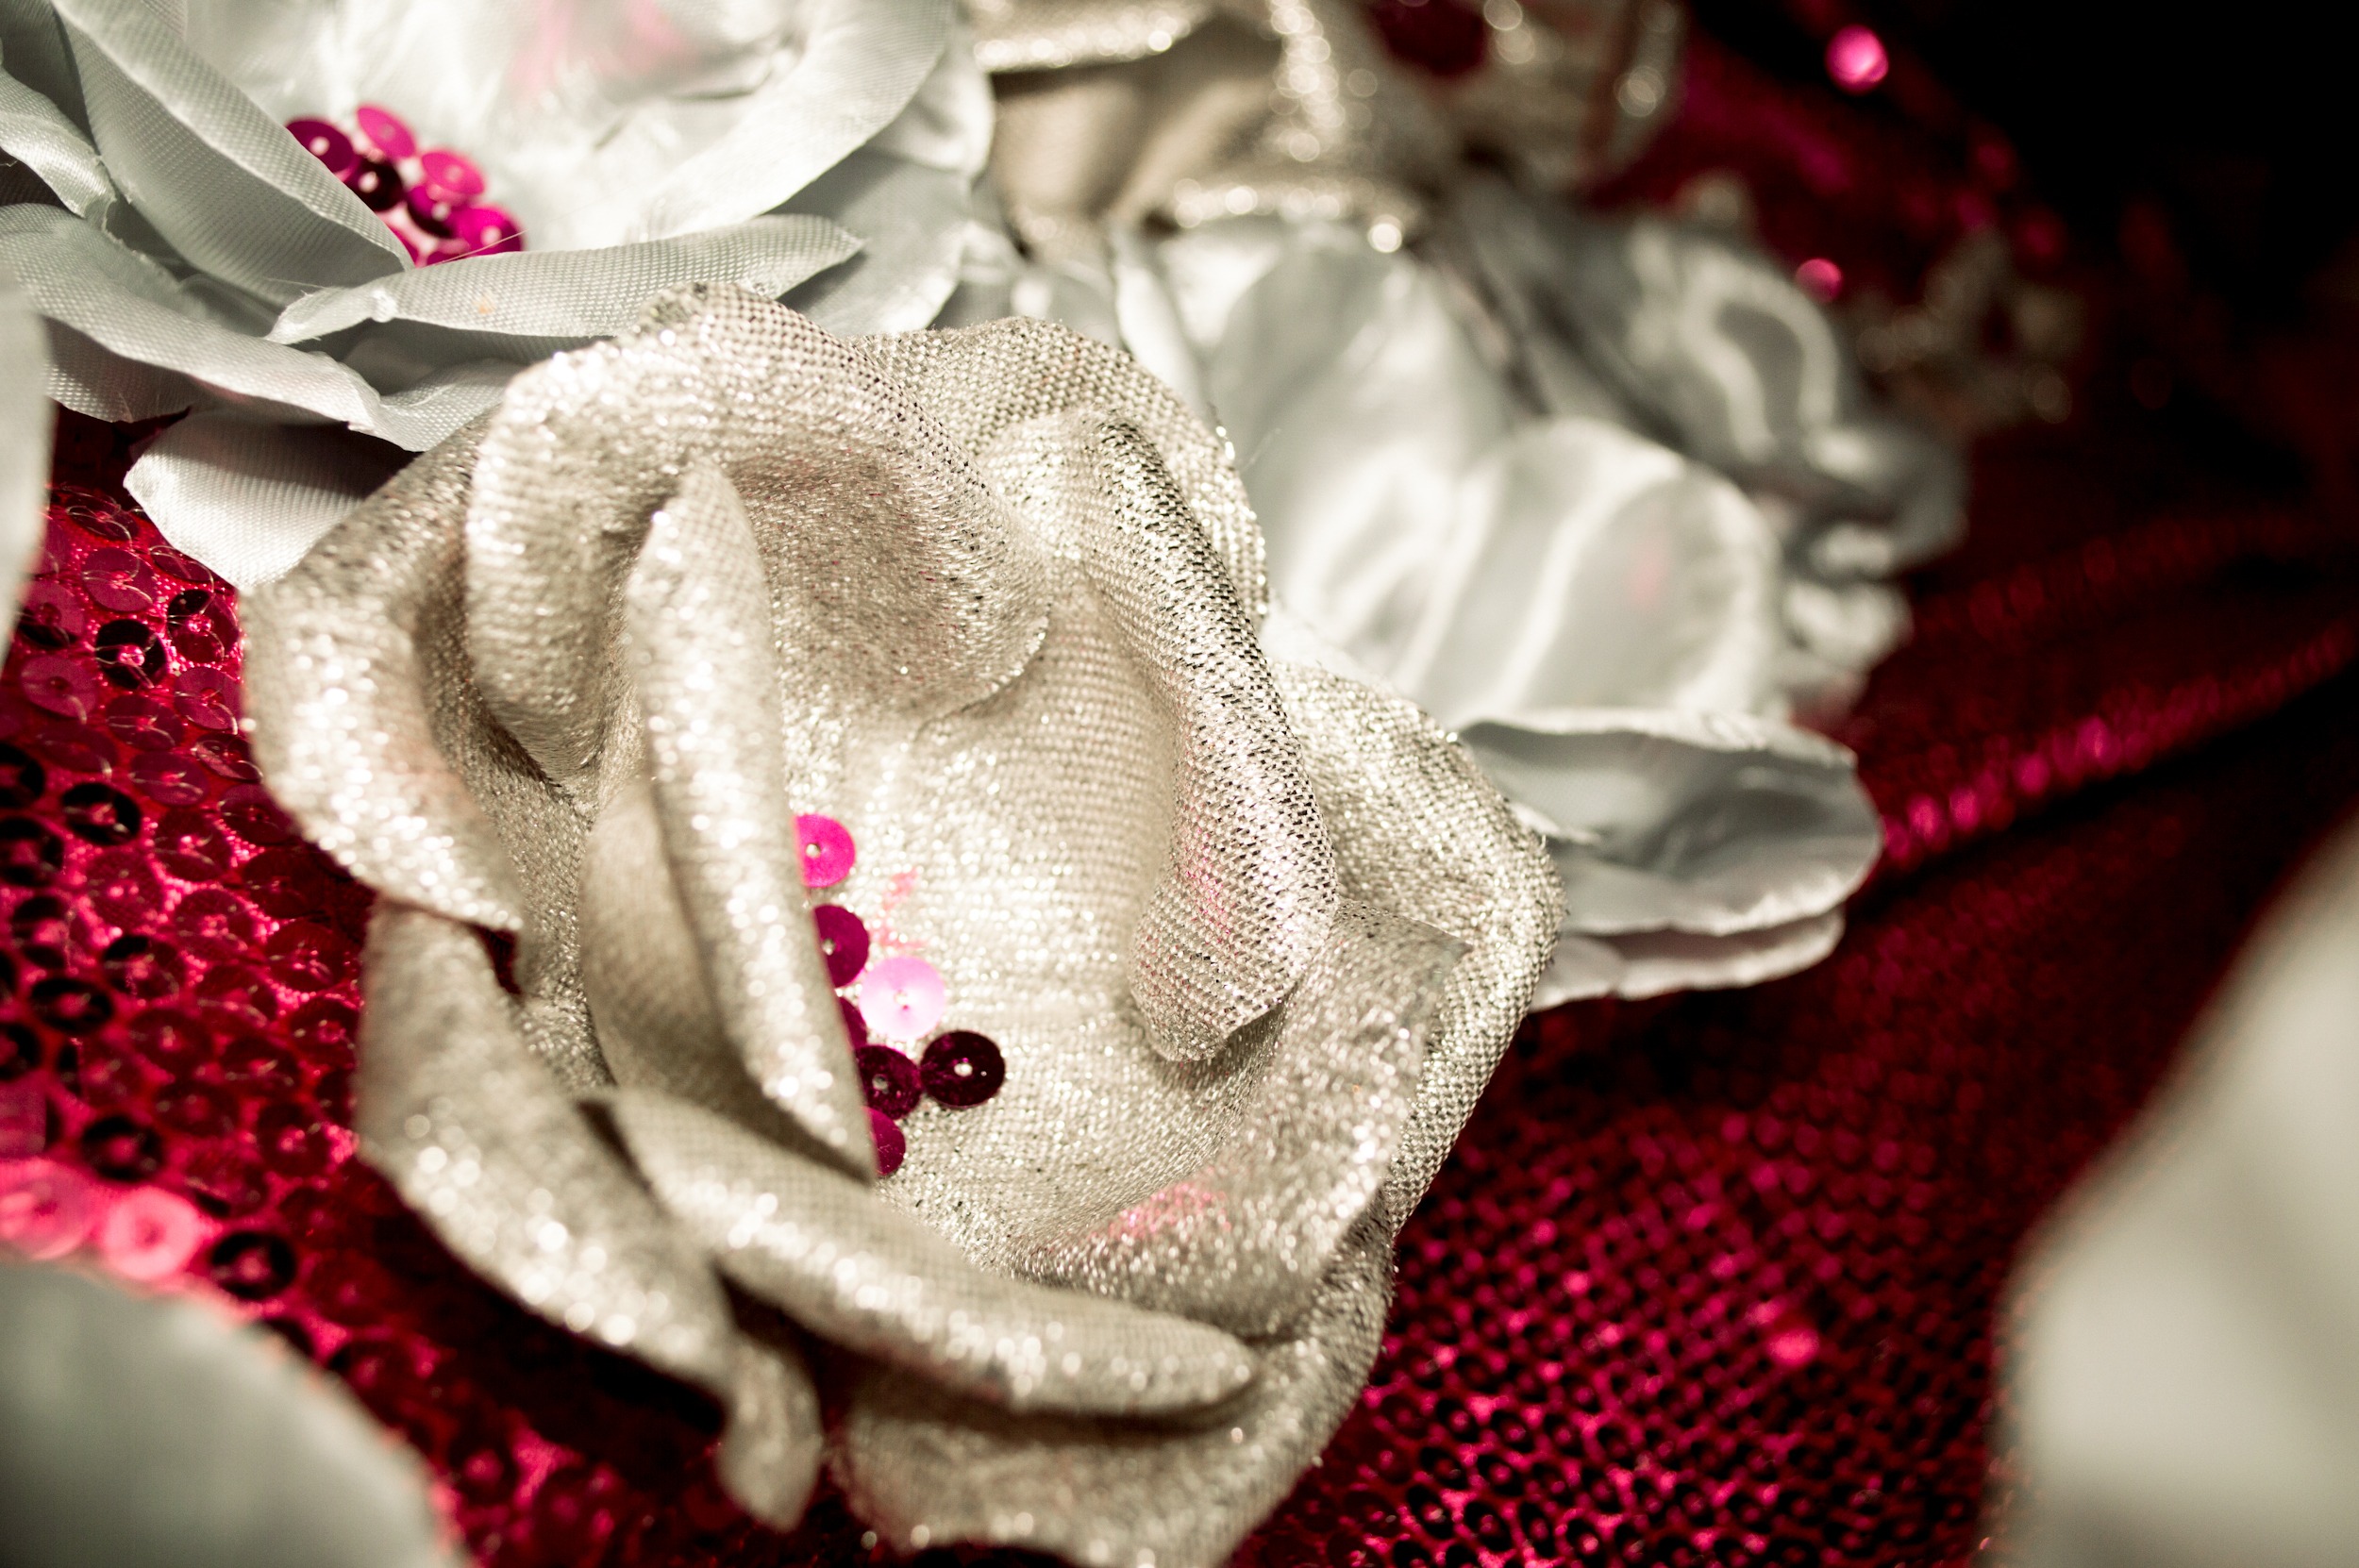
nature, flower, petal, red, garden, pink, christmas, flowers, close up, art, dress, sweetness